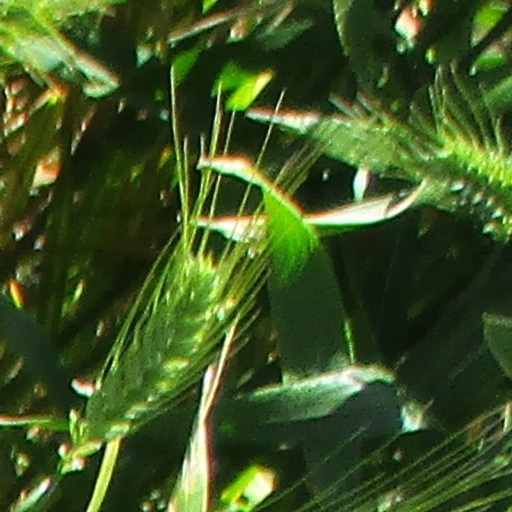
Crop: wheat